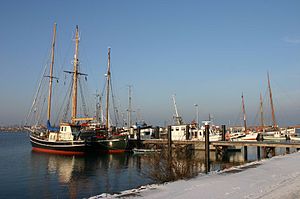
Heiligenhafen
Havnen i Heiligenhafen
Heiligenhafen er en by og kommune i det nordlige Tyskland, beliggende under Kreis Østholsten i delstaten Slesvig-Holsten.